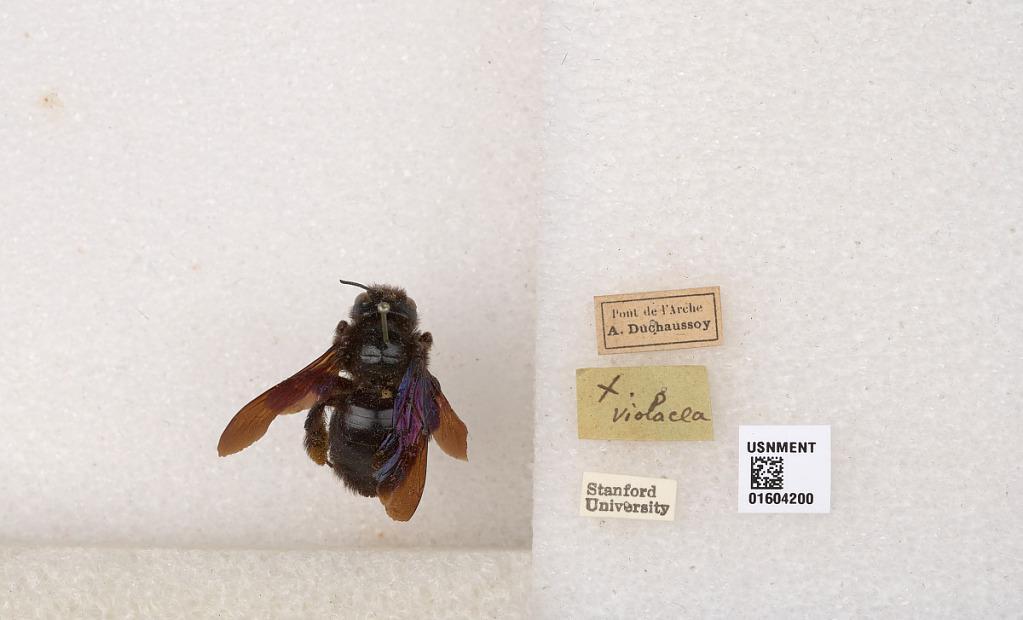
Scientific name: Xylocopa (Xylocopa) violacea (Linnaeus)
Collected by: A. Duchaussoy
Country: France
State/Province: Normandy
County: Eure
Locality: Pont de l'Arche